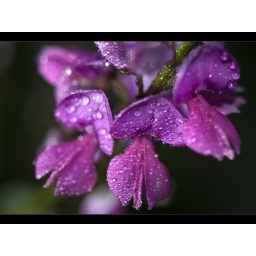
Tiny flowers on the Indigofera Australis plant in my garden.